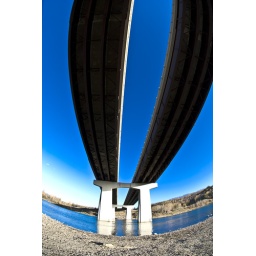
Straight across the river shot, I love the bend in the bridge, of course caused by my fish eye lens.